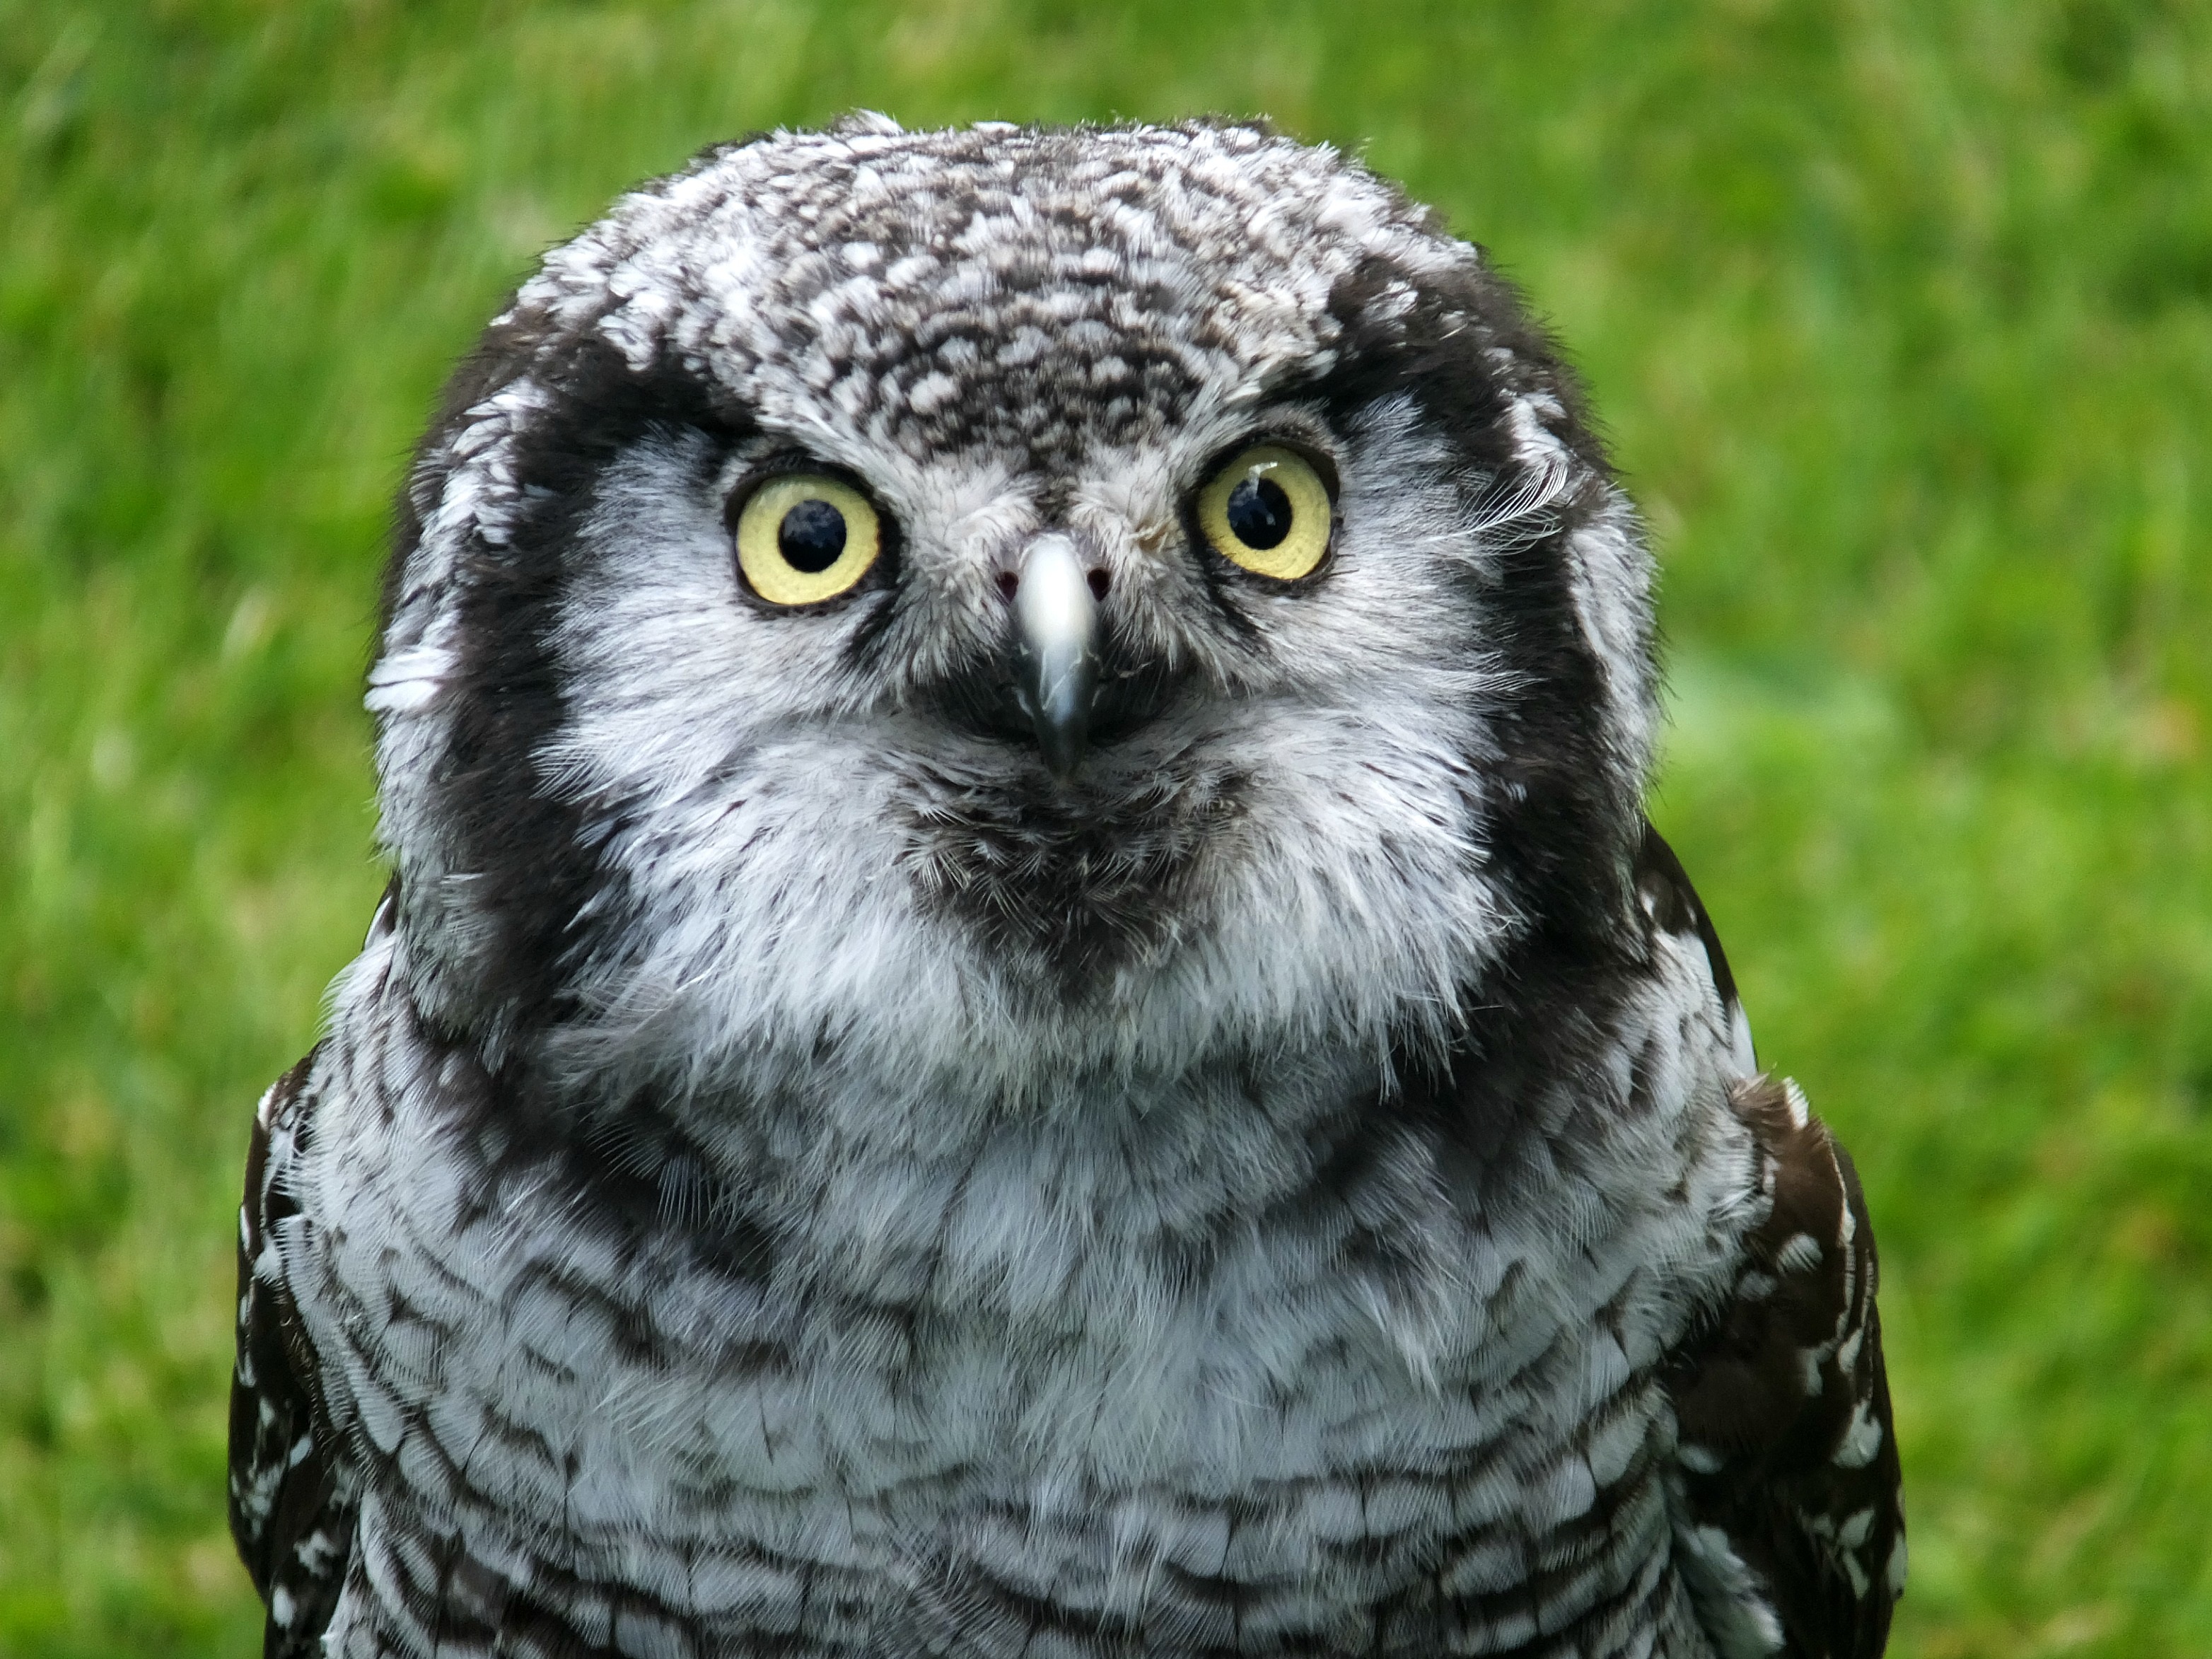
nature, bird, wildlife, beak, owl, fauna, bird of prey, birds eye, feathers, head, vertebrate, falcon, great grey owl, accipitriformes